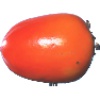
Label: Kaki 1